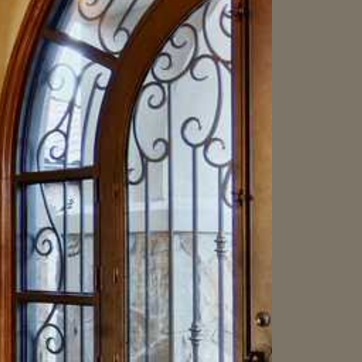
Material: glass